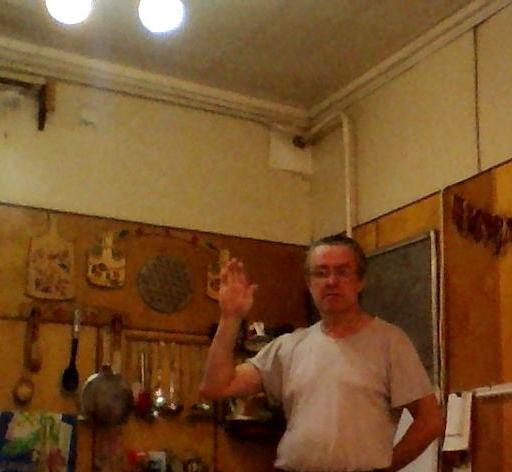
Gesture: stop